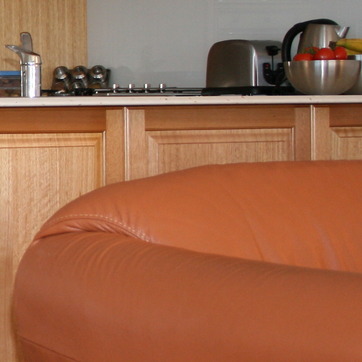
Material: leather